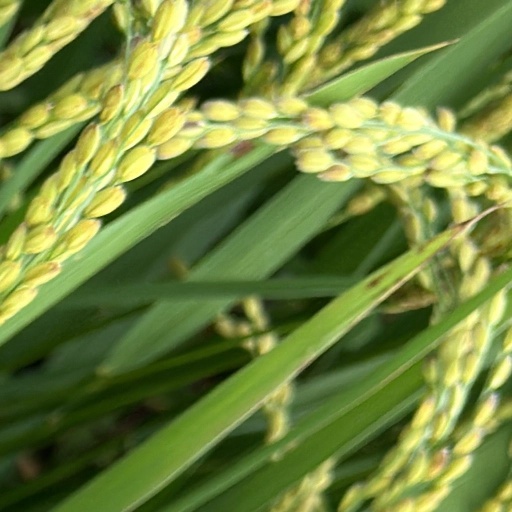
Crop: rice